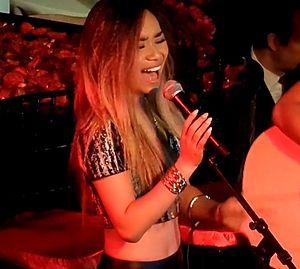
Jessica Sanchez est une chanteuse américaine originaire de Chula Vista, Californie, qui est arrivée finaliste de la onzième saison d'American Idol en 2012.